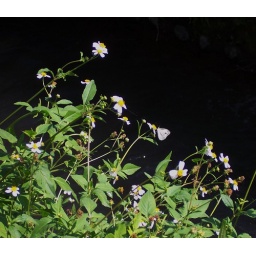
flower and butterfly in December, miaoli Taiwan